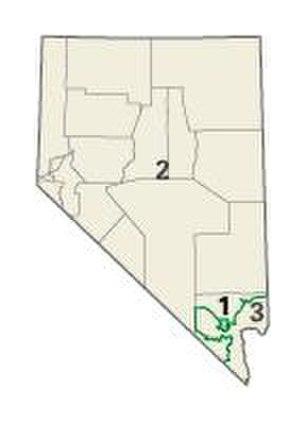
Le district congressionnel est une circonscription électorale pour la représentation au sein de la Chambre des représentants des États-Unis, chambre basse du Congrès des États-Unis. Ils sont actuellement au nombre de 435. Chaque État américain possède un certain nombre de districts, proportionnel à son poids démographique au sein des États-Unis, avec au moins un district par État, nombre revu à chaque recensement, les limites d'un district variant alors en fonction de l'évolution de sa population et du nombre de districts de l'État. Cette proportionnalité reflète qu'au Congrès américain, la Chambre des représentants représente les citoyens américains alors que le Sénat représente lui les États américains.